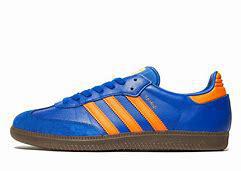
Brand: Adidas
Model: Samba OG